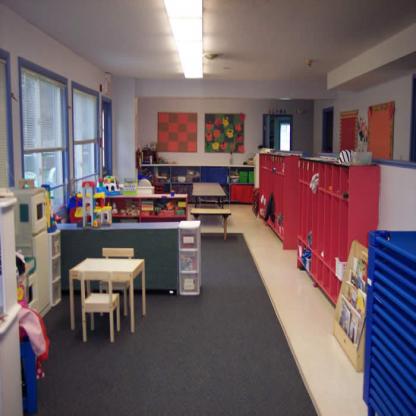
Scene: Indoor